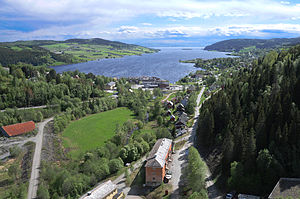
Beitstadsundet
Beitstadsundet set fra det 75 meter høje grubetårn i Malm
Beitstadsundet set fra det 75 meter høje grubetårn i Malm
Beitstadsundet er en fjordarm af Trondheimsfjorden som går nordover fra Beitstadfjorden ind til Vellamelen ved Hjellbotn. Fjorden har en længde på 13 kilometer og ligger i kommunerne Steinkjer og Verran i Trøndelag fylke i Norge.